Full Circle: Carnegie Hall 2000

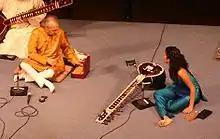
Ravi Shankar and Anoushka Shankar performing in 2005

"Full Circle" reached a peak position of nine on "Billboard" Top World Music Albums chart the week of May 5, 2001. At the 44th Grammy Awards in 2002, the album earned Shankar a Grammy Award for Best World Music Album. This marked Shankar's third Grammy win, after he was previously recognized along with Yehudi Menuhin for the collaborative album "West Meets East", and with George Harrison, "et al." at the 15th Grammy Awards in 1973 for "The Concert for Bangladesh". Following the 2002 Grammy win, "tabla" musician Bickram Ghosh said he enjoyed the recognition but insisted the "limelight" would not affect his future playing. When "The Times of India" questioned whether or not "tanpura" musicians received adequate praise for their contributions to the album, Ghosh responded that the "tanpura" is a "drawn instrument and not a performance art." Of his performances alongside Shankar, Ghosh rated the Carnegie Hall concert an eight on a ten-point scale, saving a nine rating for the Toronto Ford Centre concert in 1997. According to the Ravi Shankar Foundation, the album also won first place in the Traditional World category at the 5th Annual NAV Music Awards.